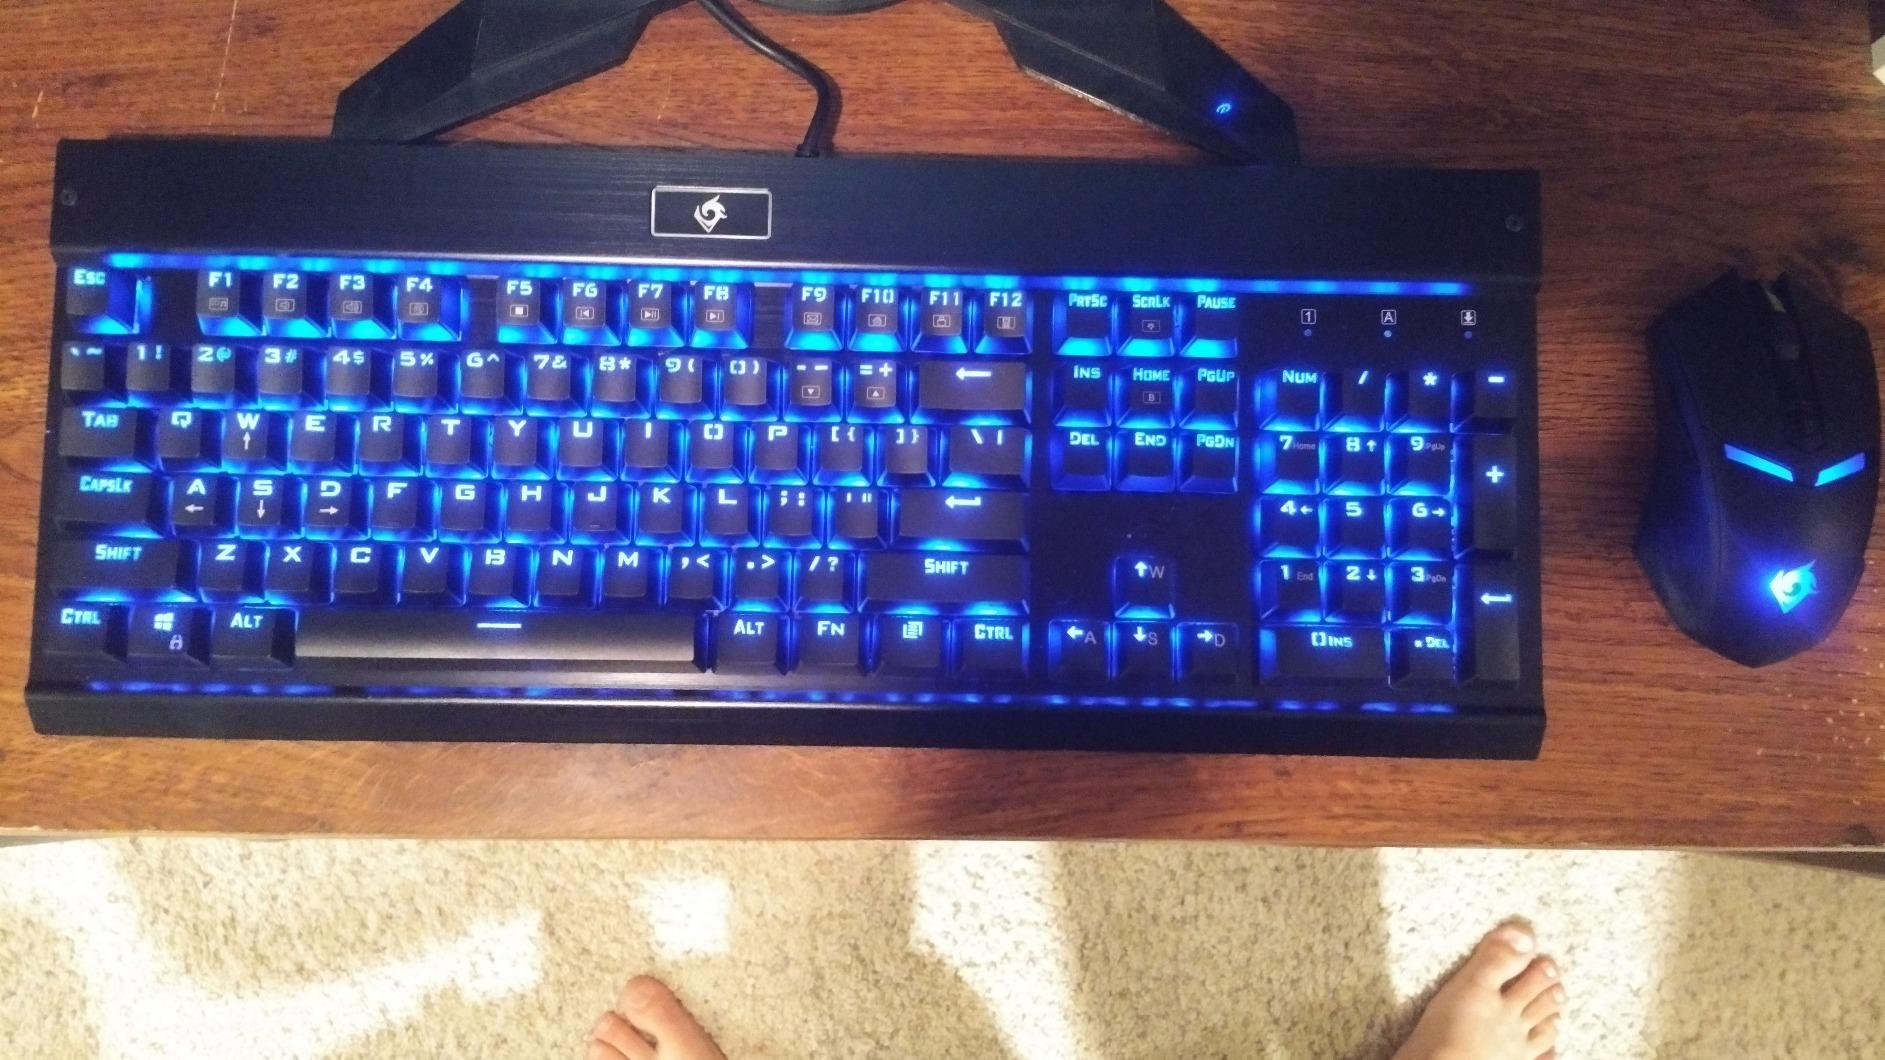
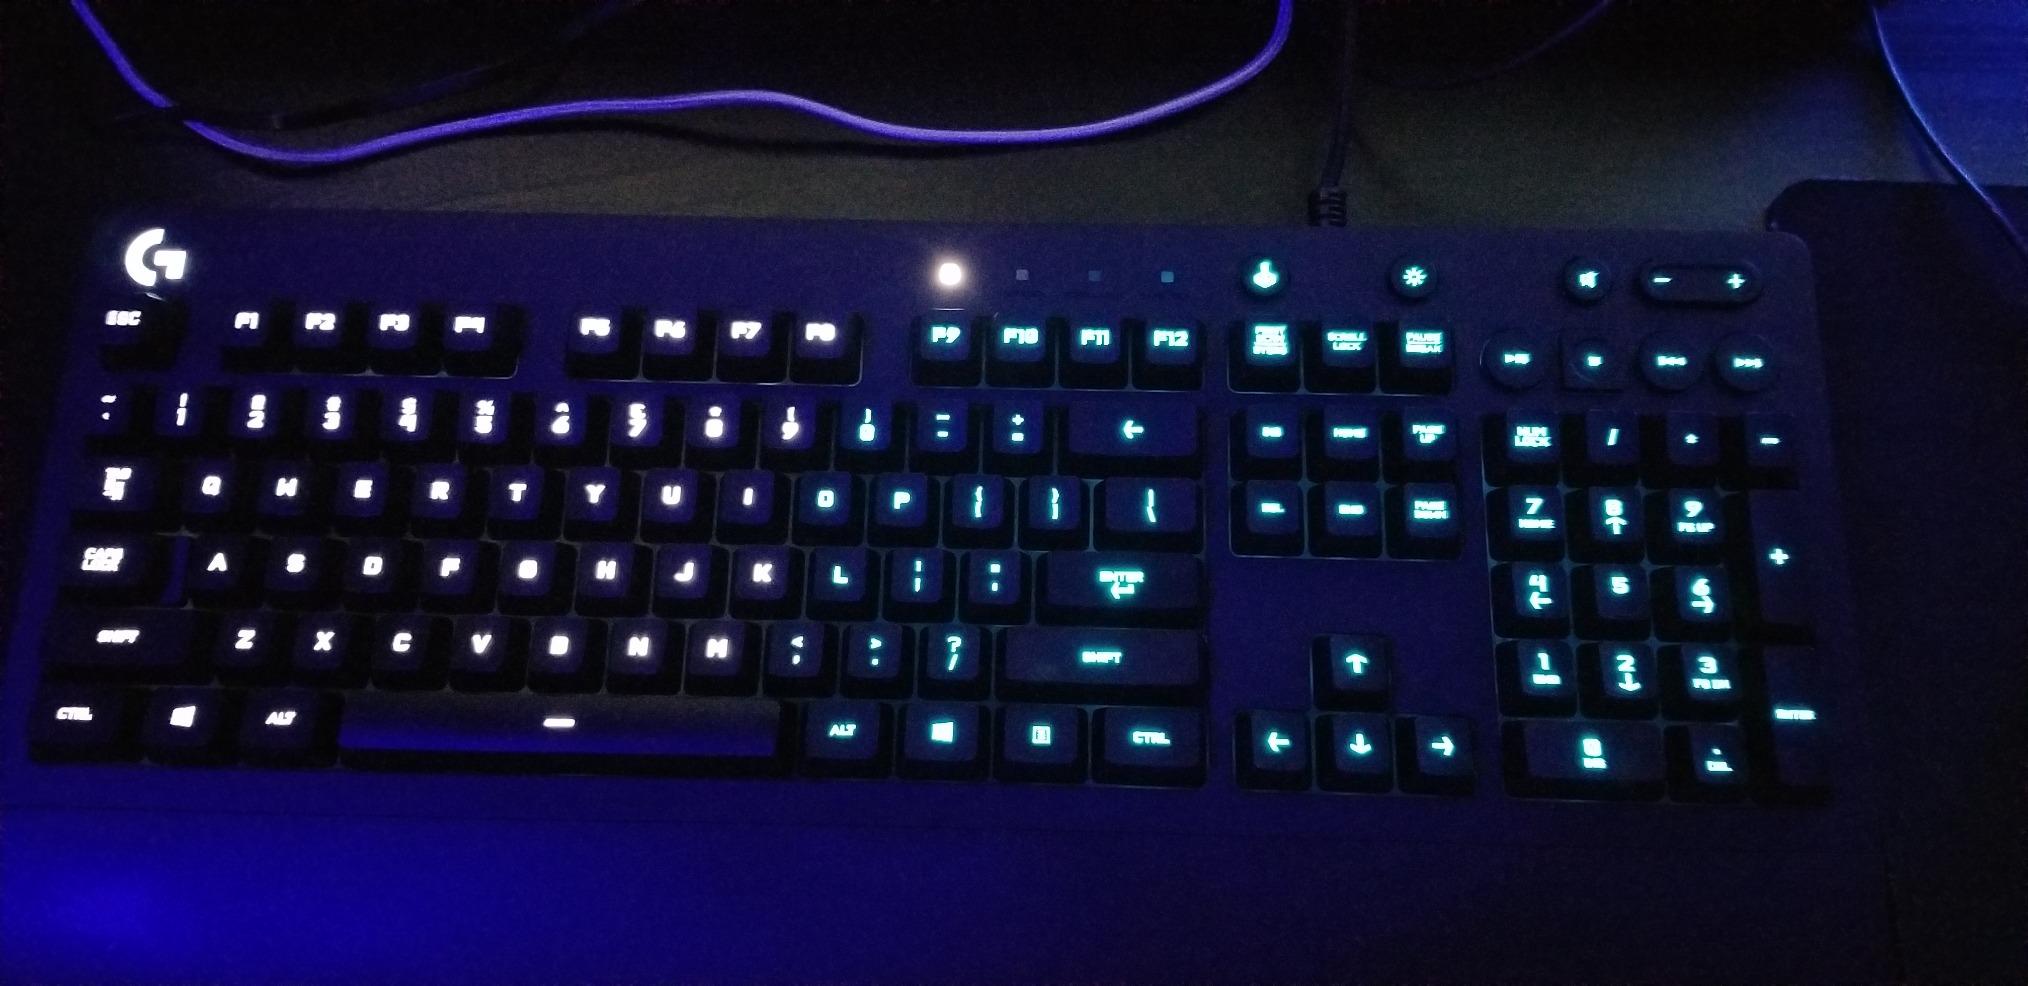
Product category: keyboard
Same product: no